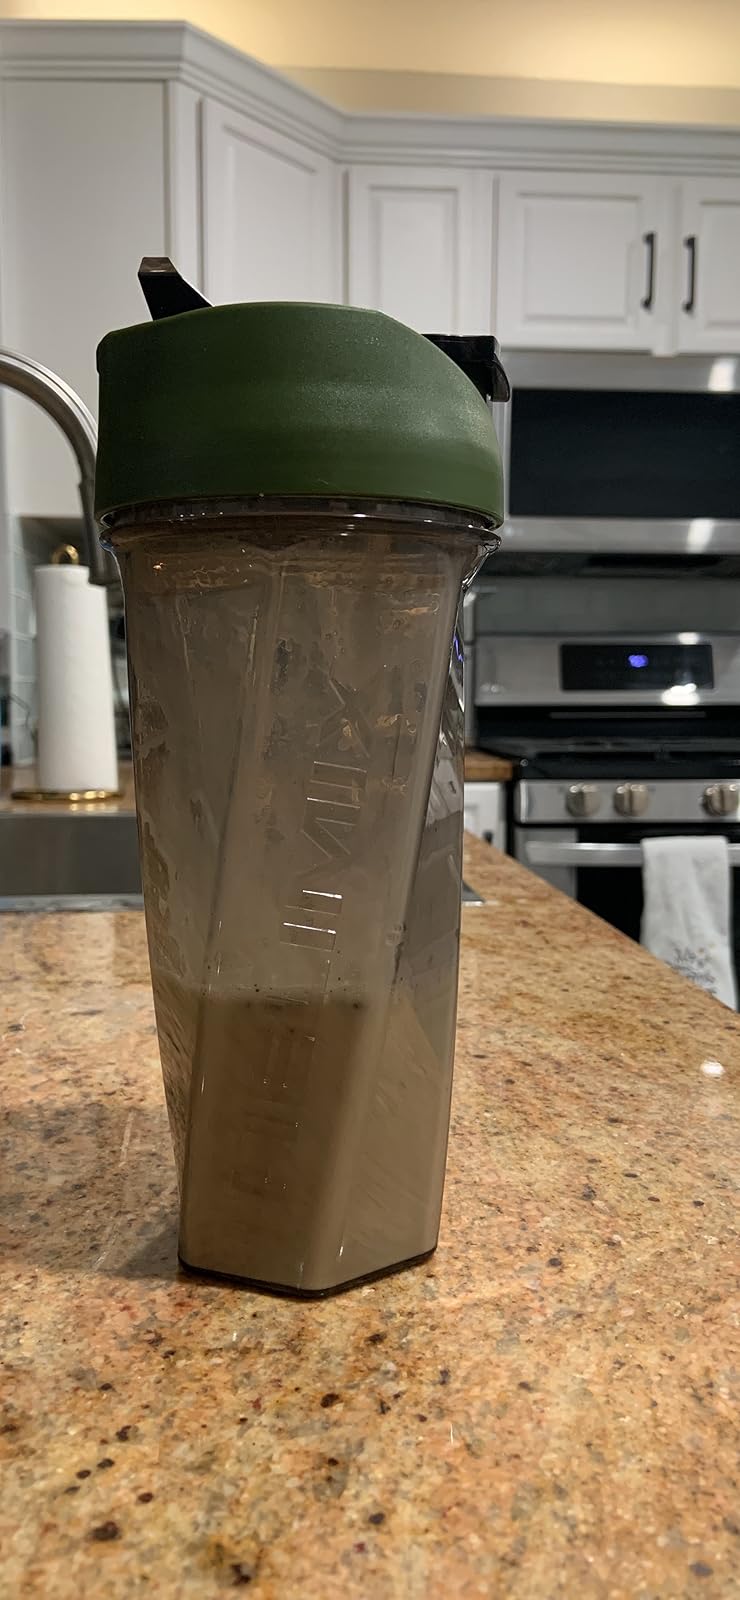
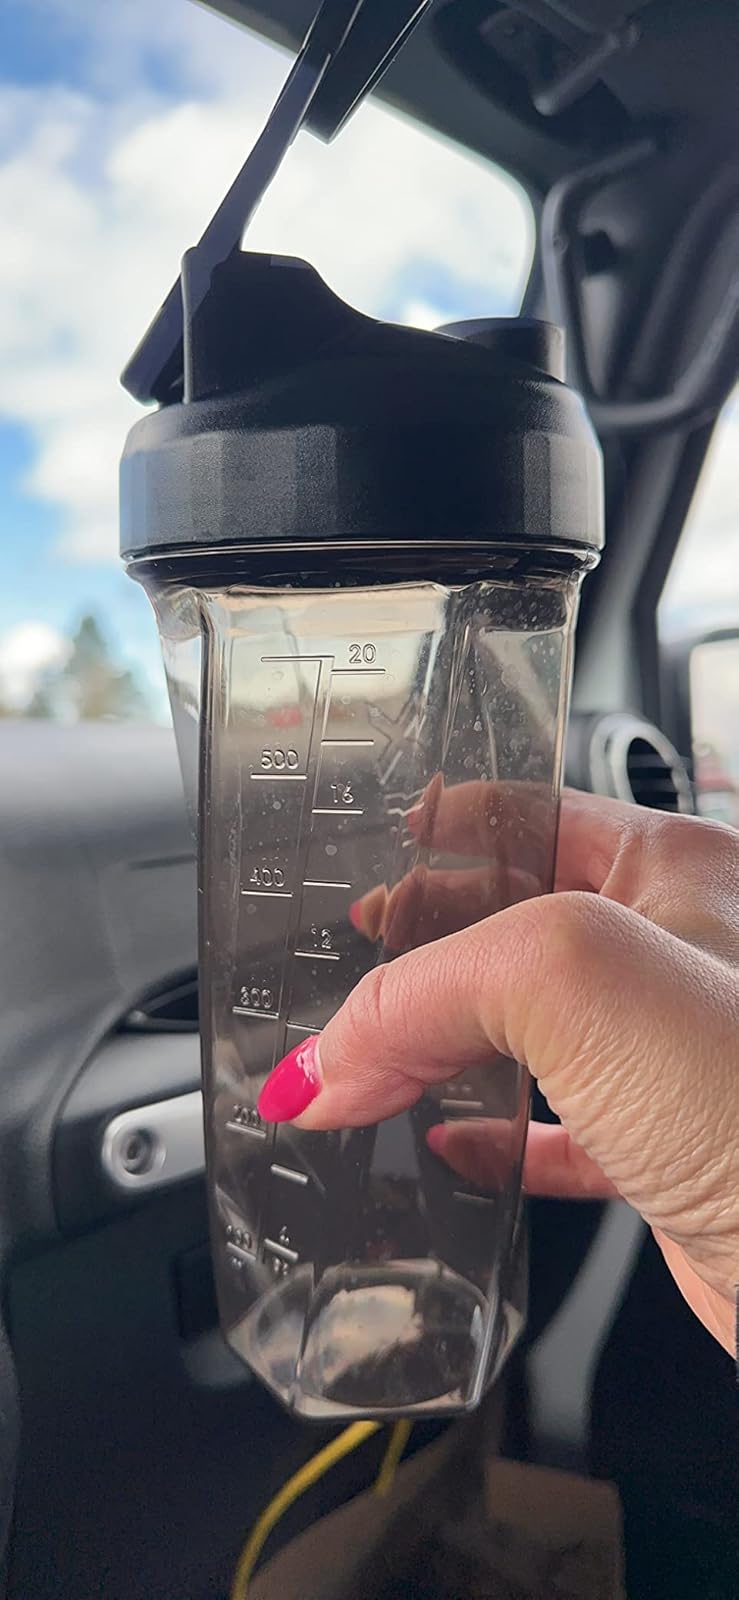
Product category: items_blender
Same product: no